Journey's End (1930 film)

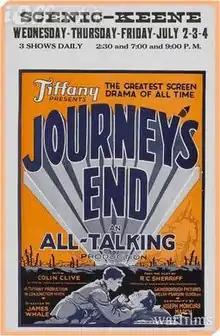
Theatrical poster

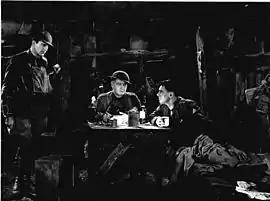
David Manners, Billy Bevan, and Colin Clive

Journey's End is a 1930 war film directed by James Whale. Based on the play of the same name by R. C. Sherriff, the film tells the story of several British army officers involved in trench warfare during the First World War. The film, like the play before it, was an enormous critical and commercial success and launched the film careers of Whale and several of its stars.